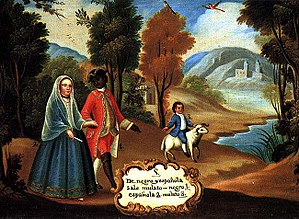
Mulat
Fremstilling af mulat fra latinamerikansk kolonitid.
En mulat er en person af blandet sort og hvid afstamning.